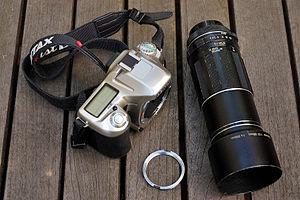
Montage d'un objectif M42 à vis sur un reflex numérique Pentax
La monture M42 est une monture d'objectif vissée développée par le fabricant allemand Carl Zeiss. Elle fait référence à un type de couplage d'objectifs à un appareil photographique reflex mono-objectif de format 35 mm. Carl Zeiss a dévoilé sa monture M42 avec le boîtier Contax S lancé en 1947. La monture est également connue sous le nom de monture Praktica faisant référence à l'appareil fabriqué par Pentacon. En anglais le nom universal thread mount est couramment utilisé puisqu'en principe n’importe quel objectif M42 peut être monté sur n’importe quel boîtier M42. Dans les années 1960, la monture a été largement diffusée avec les différents modèles Spotmatic du fabricant Asahi-Pentax.
Un appareil photographique reflex numérique est un appareil photographique numérique de type reflex mono-objectif utilisant un capteur numérique de grande taille, ayant une visée reflex et permettant de changer d'objectif.